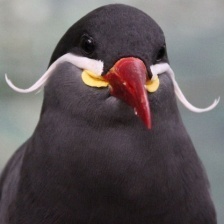
Species: INCA TERN
Scientific name: LAROSTERNA INCA